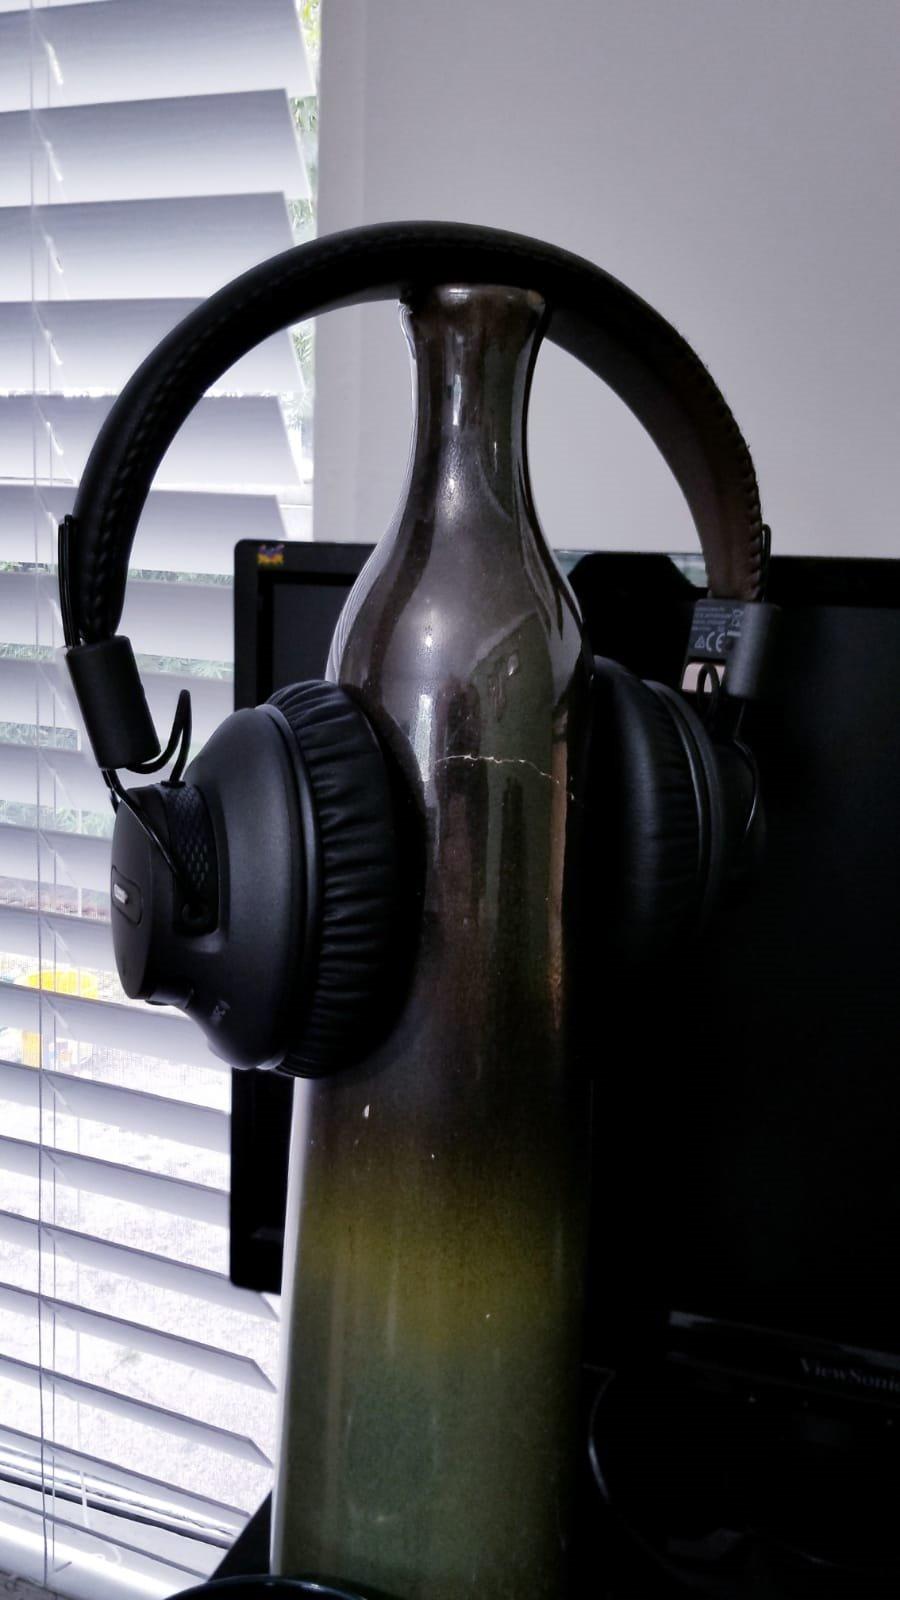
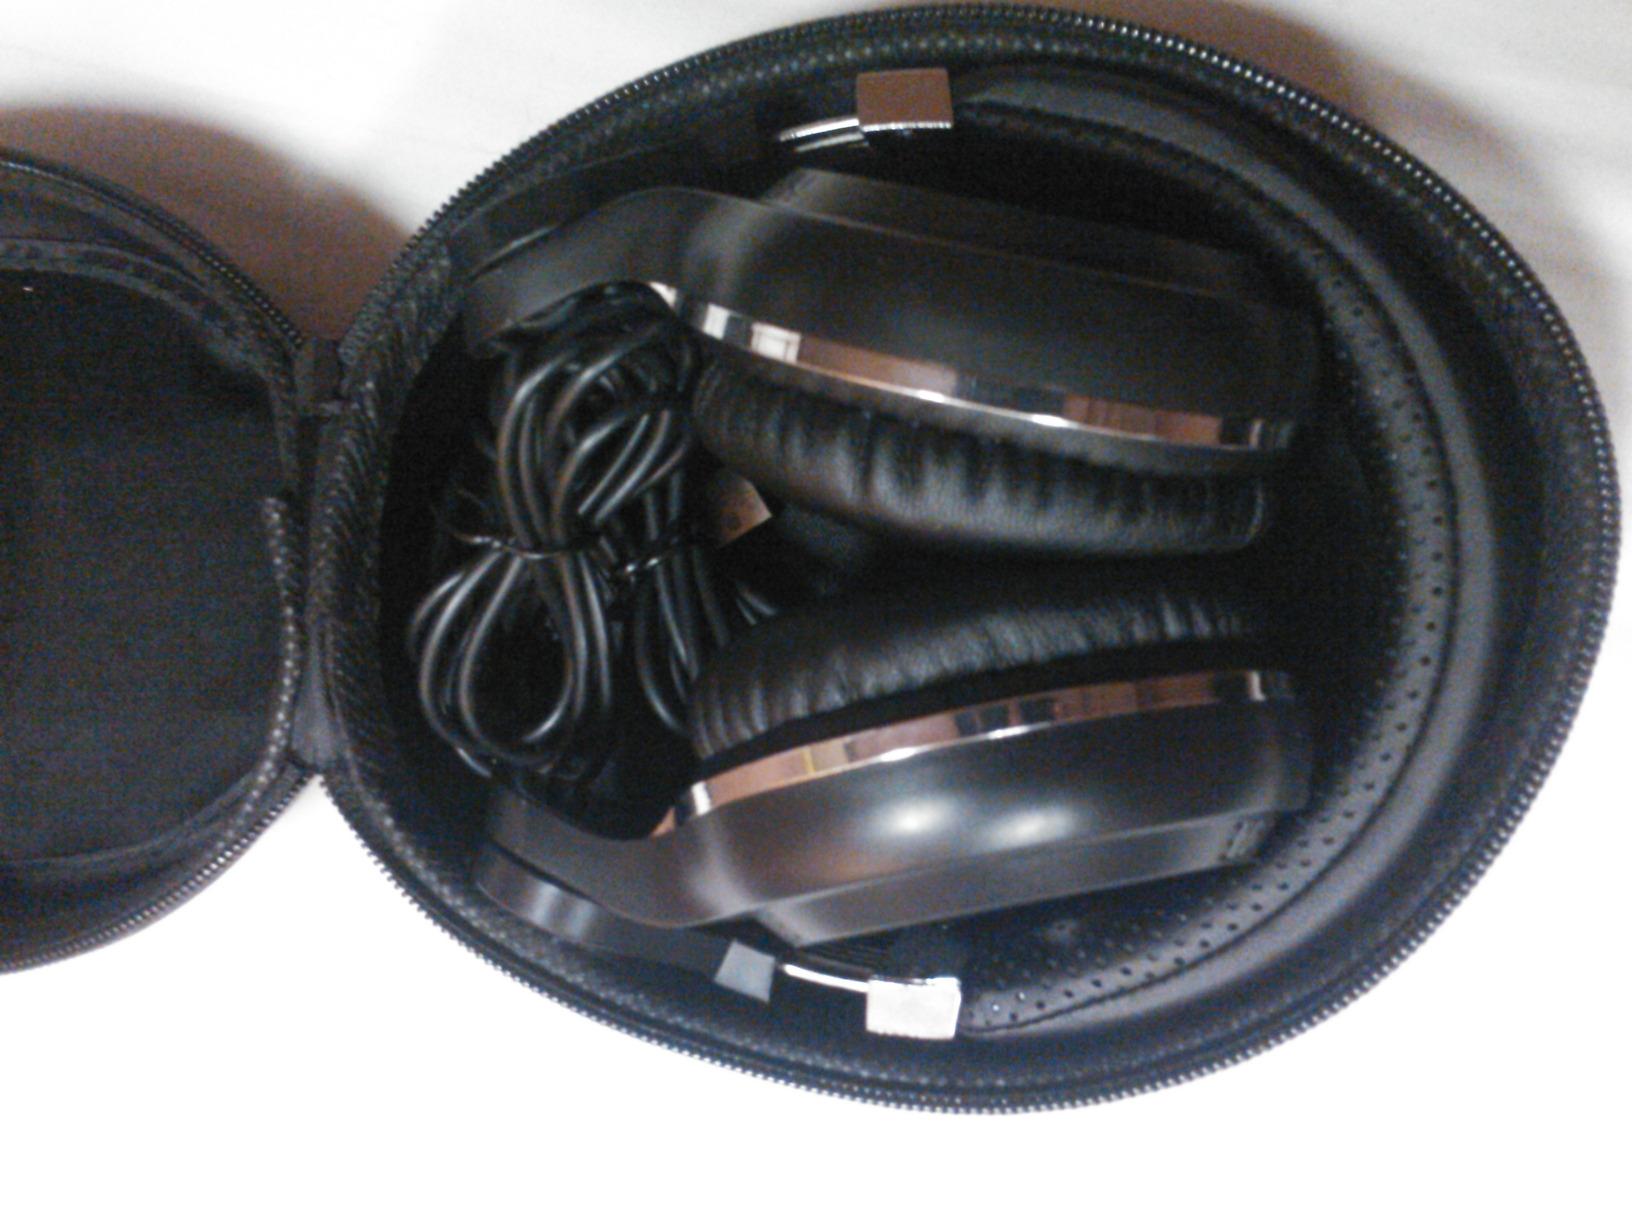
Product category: headphones
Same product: no